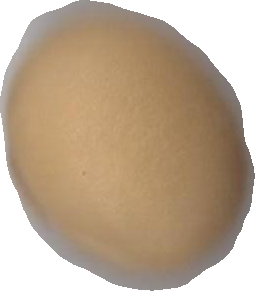
Variety: Dega